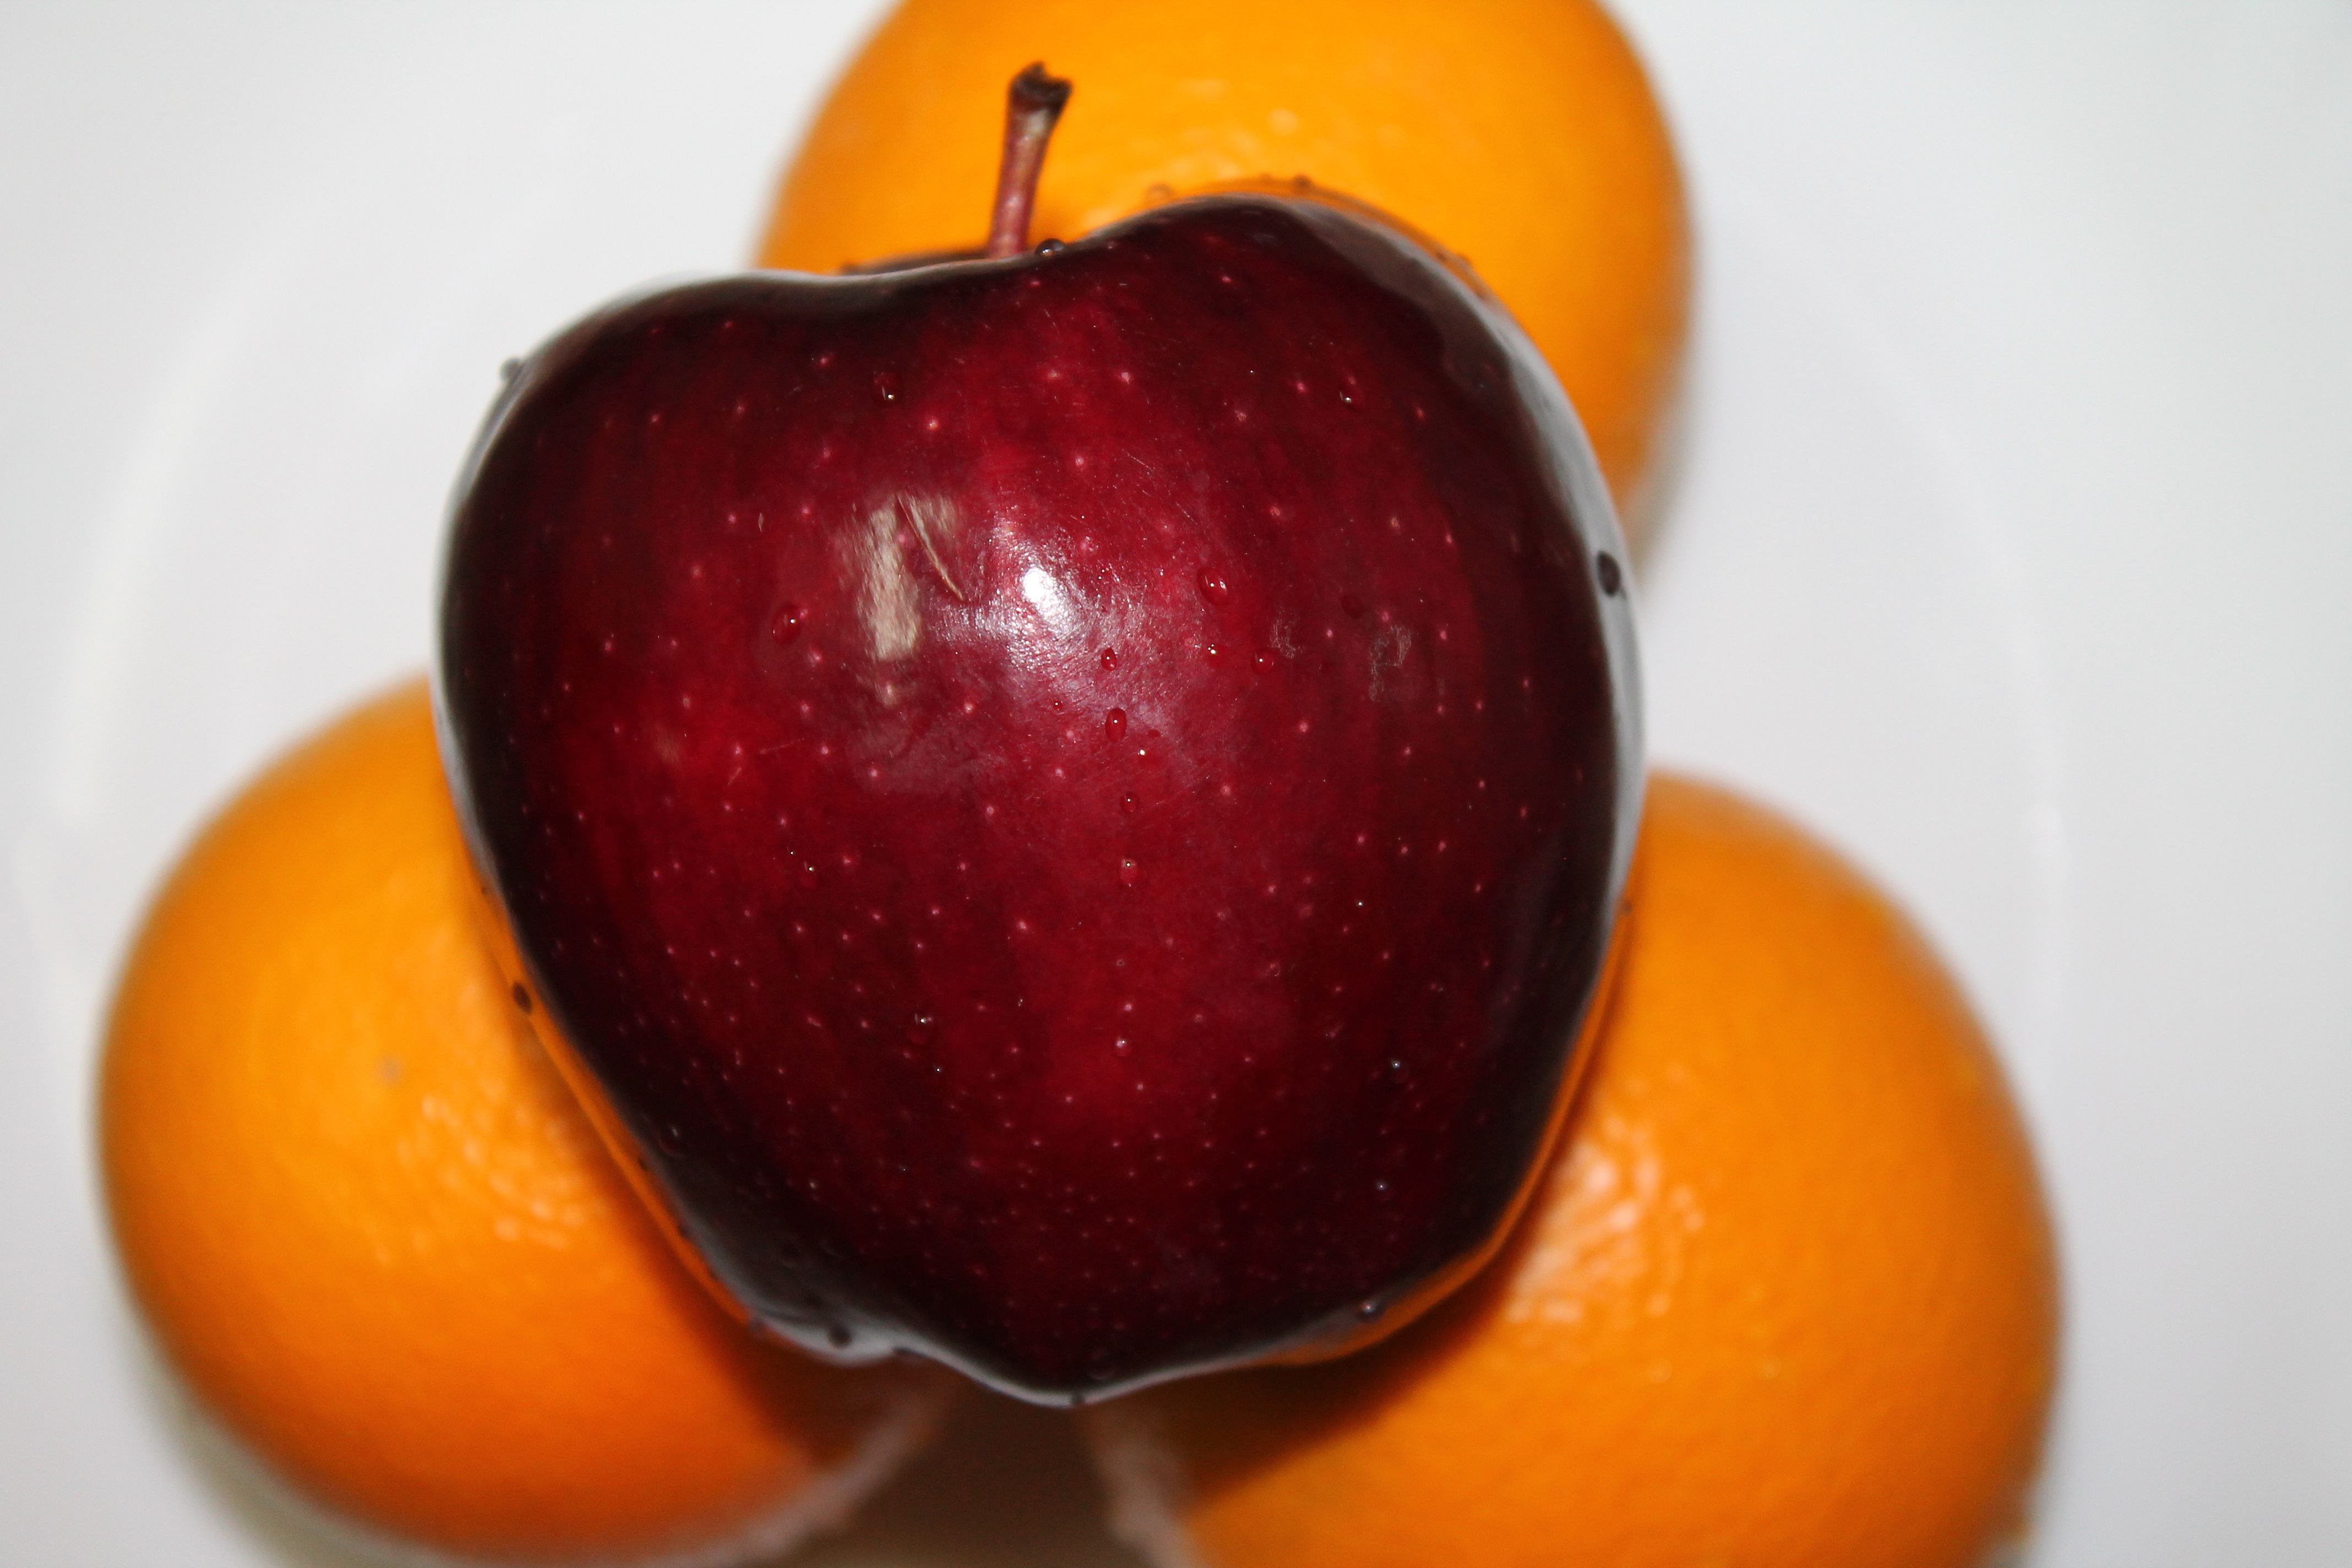
apple, nature, plant, fruit, ripe, orange, food, red, produce, natural, fresh, juicy, health, freshness, juice, vitamin, nutrition, clementine, oranges, flowering plant, rose family, nectarine, land plant